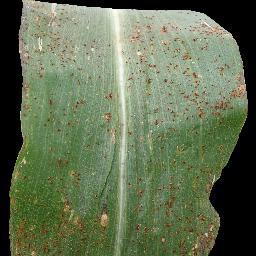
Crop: corn
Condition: (maize)_common_rust